Monashee Mountains

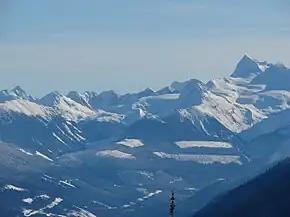
Mt. Albreda and Clemina Creek, Monashee Range

The Monashee Mountains are limited on the east by the Columbia River and Arrow Lakes, beyond which lie the Selkirk Mountains. They are limited on the west by the upper North Thompson River and the Interior Plateau. The northern end of the range is Canoe Mountain at the south end of the Robson Valley, near of the town of Valemount, British Columbia. The southern extremity of the range is in Washington State, where the Kettle River Range reaches the confluence of the Kettle River and the Columbia, and reaches west to the southern extremity of the Okanagan Highland (spelled Okanogan Highland in the US) just northeast of the confluence of the Okanogan and Columbia rivers at Brewster and Bridgeport, Washington.